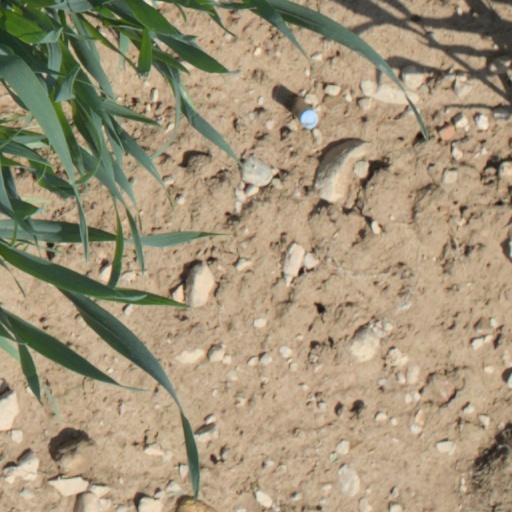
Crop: wheat